Ode: Intimations of Immortality

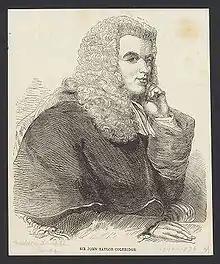
John Taylor Coleridge, nephew of Samuel Taylor Coleridge and lawyer

Francis Jeffrey, a Whig lawyer and editor of the "Edinburgh Review", originally favoured Wordsworth's poetry following the publication of "Lyrical Ballads" in 1798 but turned against the poet from 1802 onward. In response to Wordsworth's 1807 collection of poetry, Jeffrey contributed an anonymous review to the October 1807 "Edinburgh Review" that condemned Wordsworth's poetry again. In particular, he declared the ode "beyond all doubt, the most illegible and unintelligible part of the publication. We can pretend to give no analysis or explanation of it;-- our readers must make what they can of the following extracts." After quoting the passage, he argues that he has provided enough information for people to judge if Wordsworth's new school of poetry should replace the previous system of poetry: "If we were to stop here, we do not think that Mr Wordsworth, or his admirers, would have any reason to complain; for what we have now quoted is undeniably the most peculiar and characteristic part of his publication, and must be defended and applauded if the merit or originality of his system is to be seriously maintained. In putting forth his own opinion, Jeffrey explains, "In our own opinion, however, the demerit of that system cannot be fairly appretiated, until it be shown, that the author of the bad verses which we have already extracted, can write good verses when he pleases". Jeffrey later wrote a semi-positive review of the ode, for the 12 April 1808 "Edinburgh Review", that praised Wordsworth when he was least Romantic in his poetry. He believed that Wordsworth's greatest weakness was portraying the low aspects of life in a lofty tone.